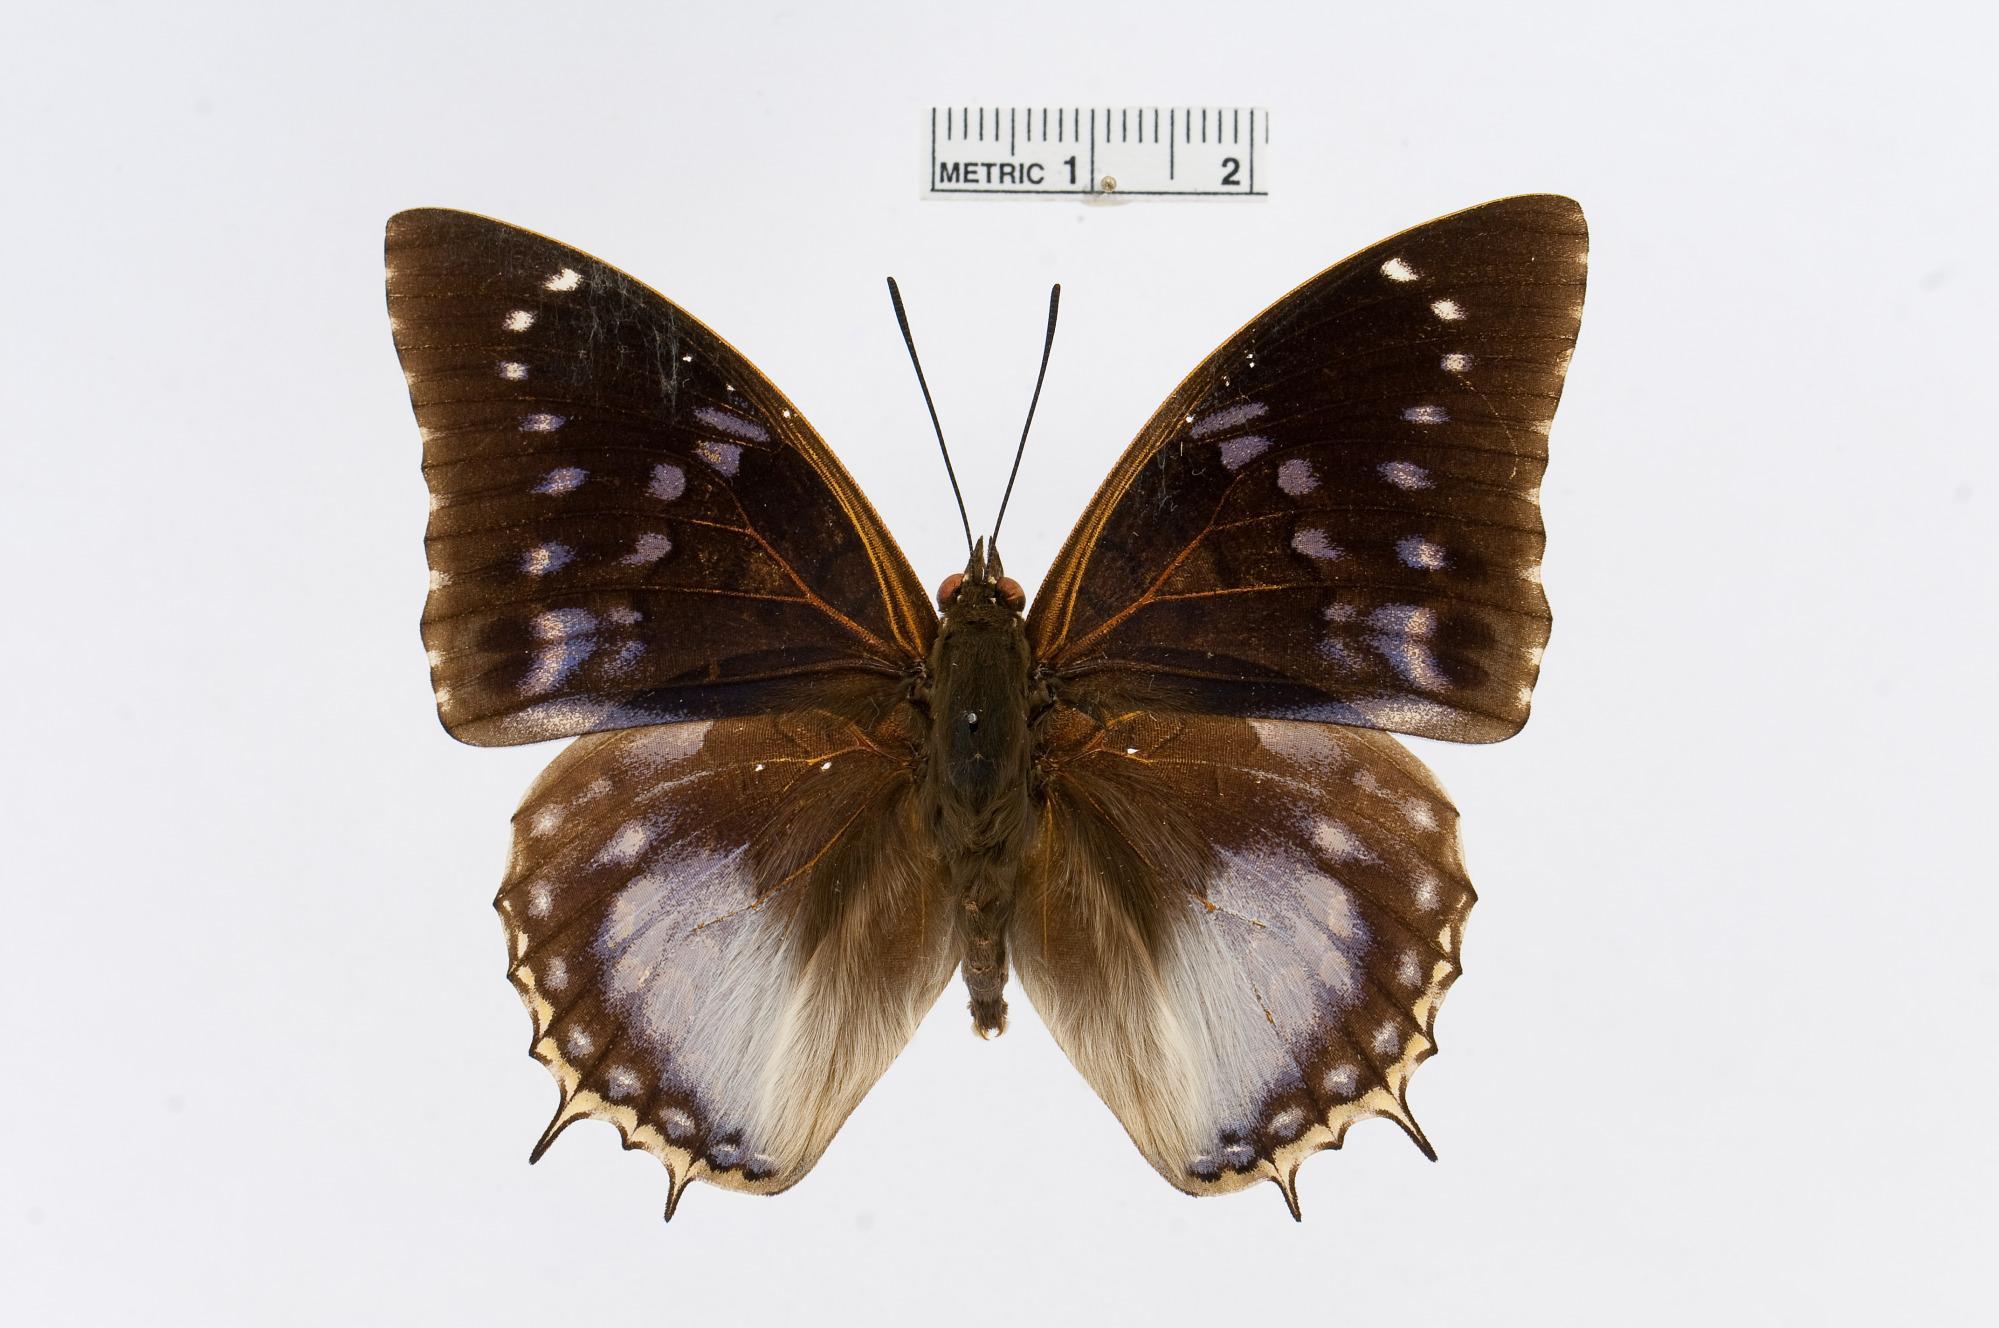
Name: Charaxes cithaeron
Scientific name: Charaxes cithaeron Felder & Felder, 1859
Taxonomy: Animalia, Arthropoda, Insecta, Lepidoptera, Nymphalidae, Charaxinae